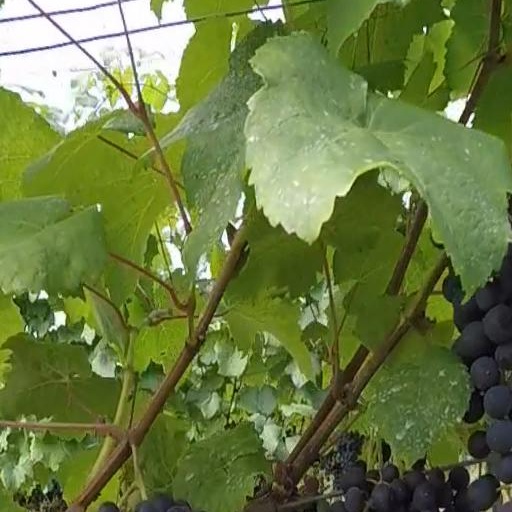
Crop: grape